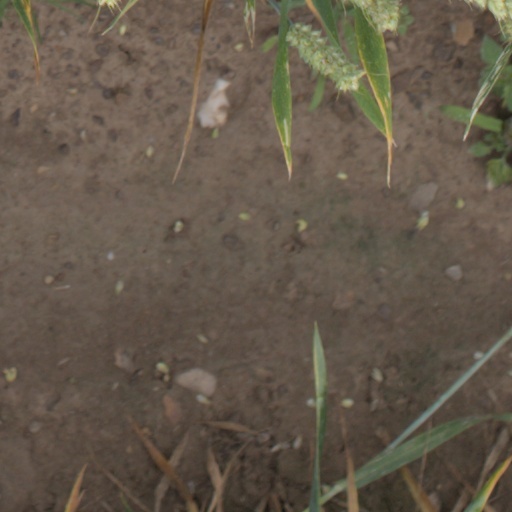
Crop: wheat